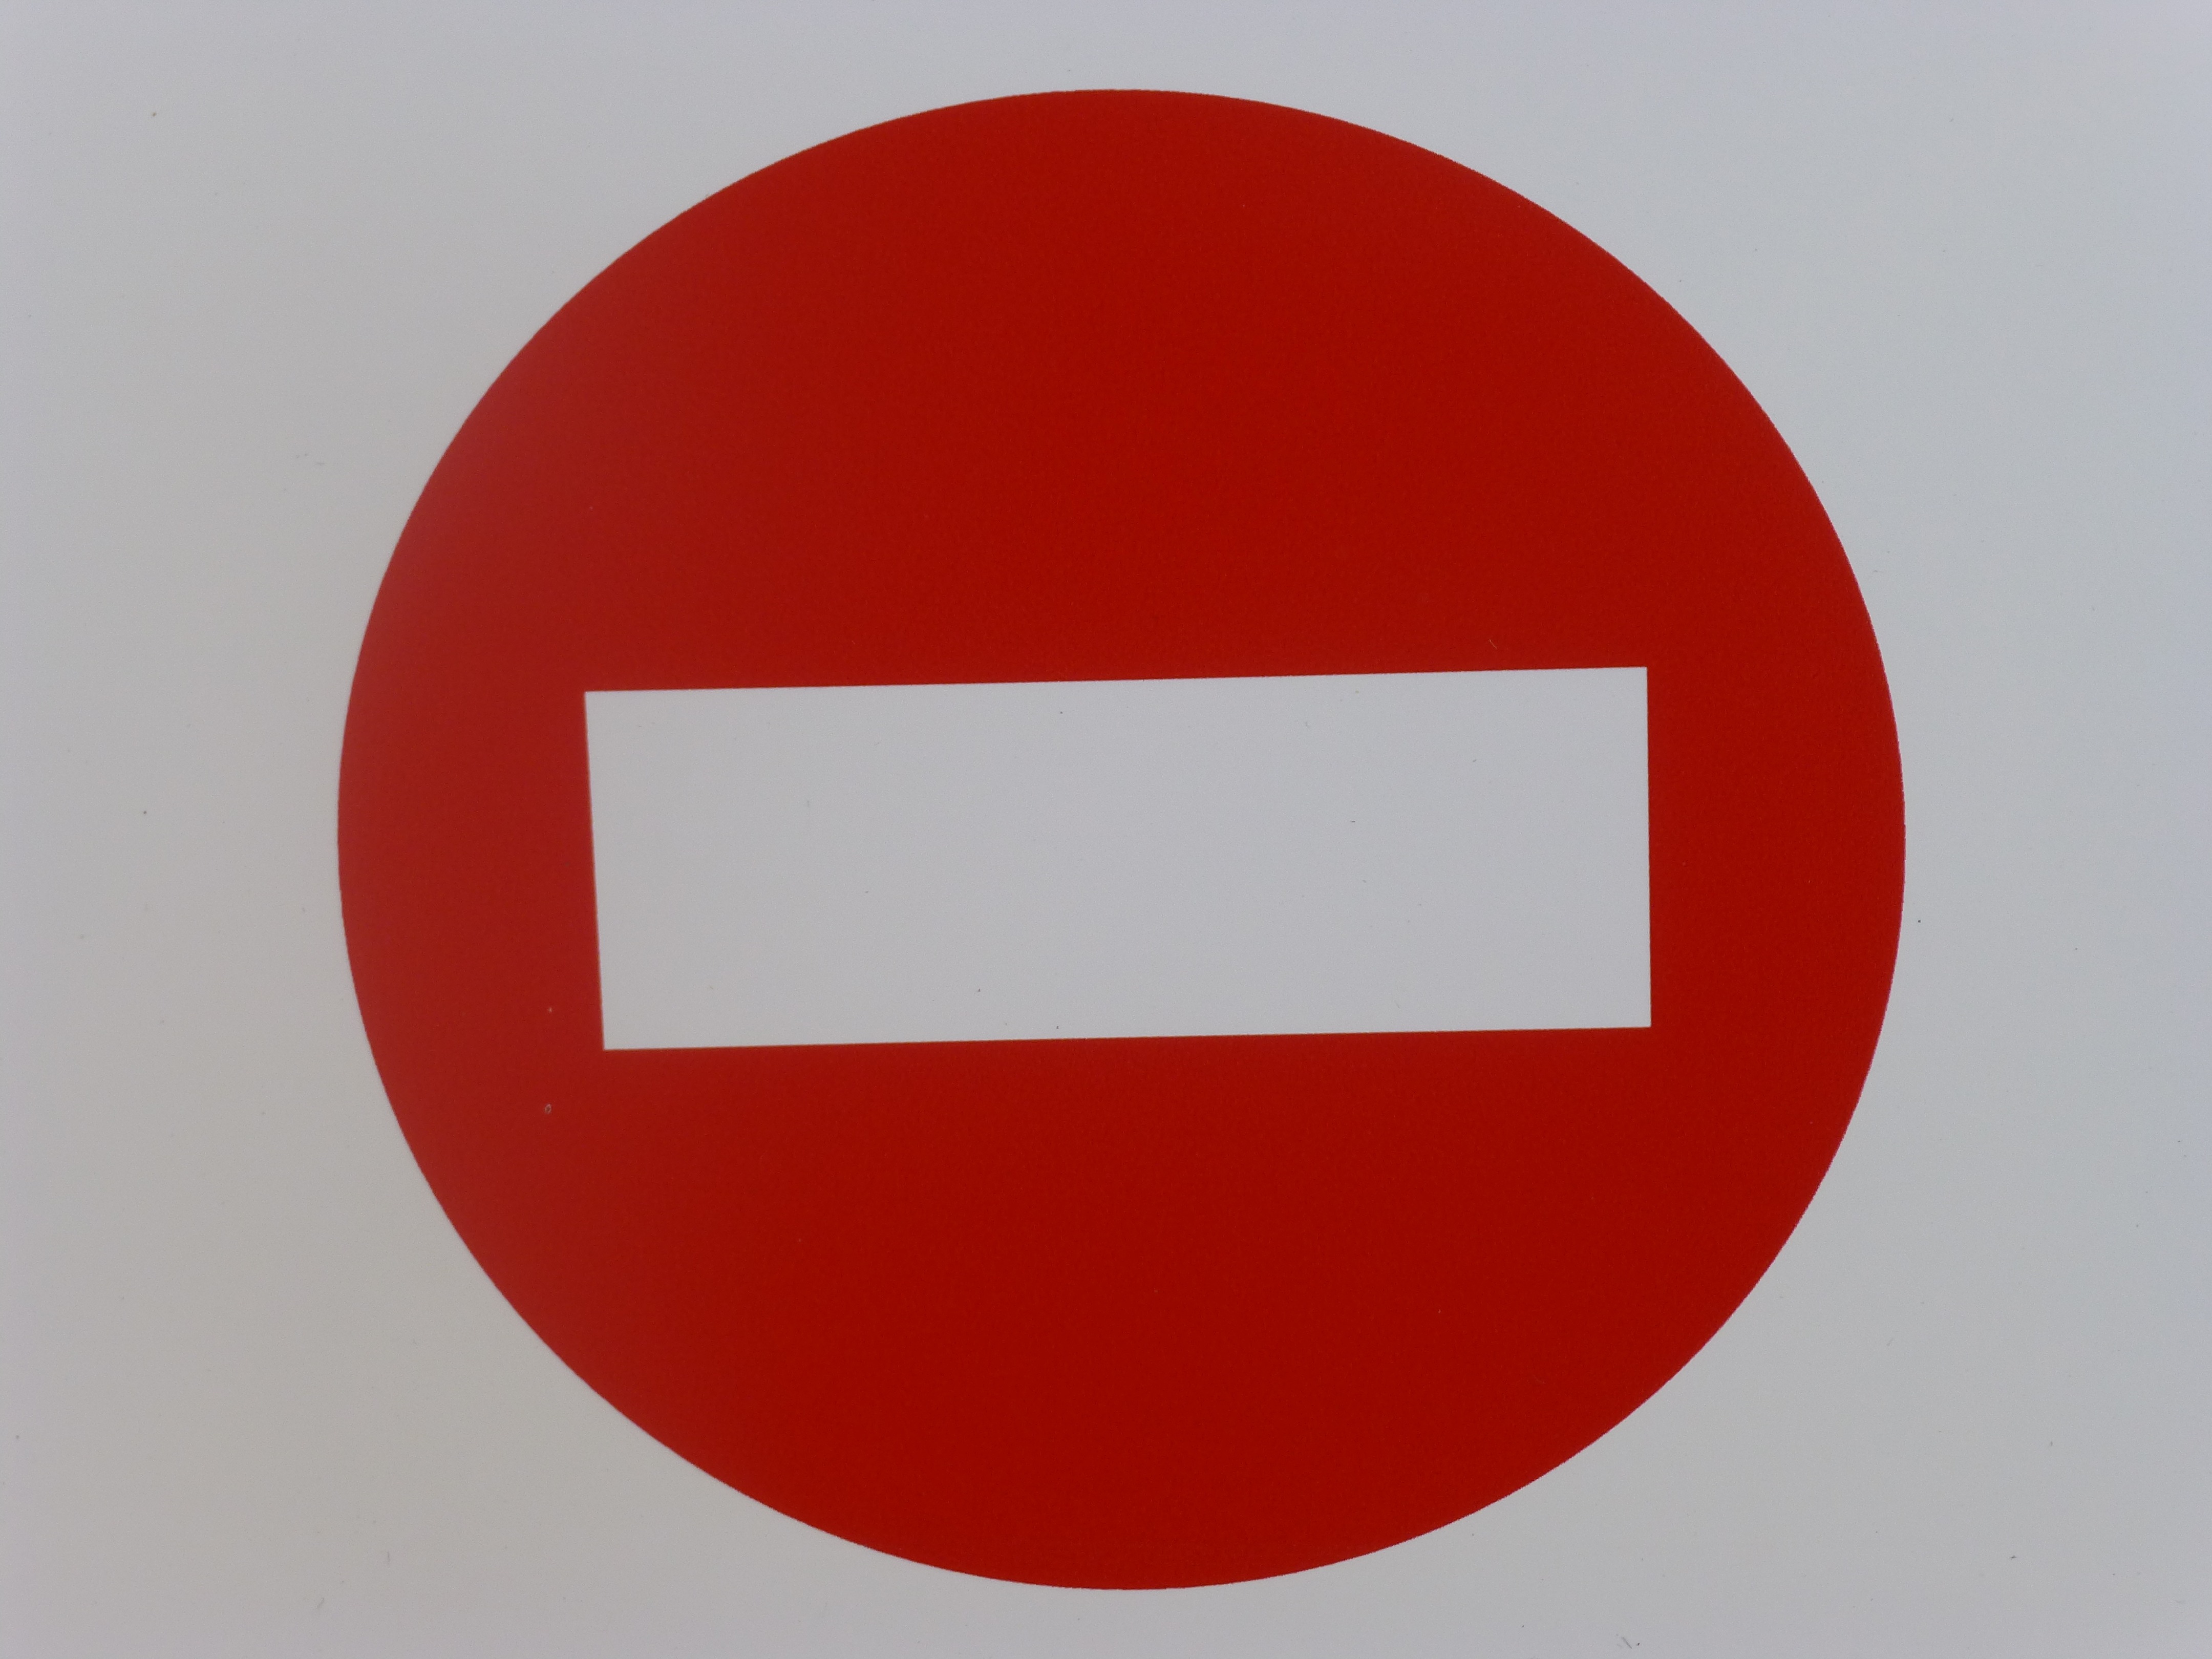
number, red, flag, street sign, circle, road sign, brand, stop sign, font, illustration, logo, text, stop, warning, trademark, shape, containing